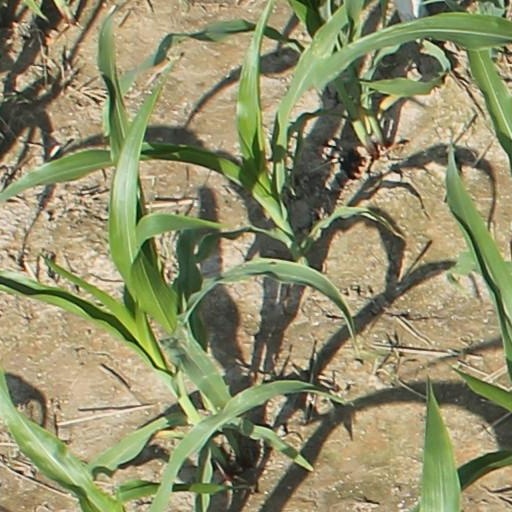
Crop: maize; corn